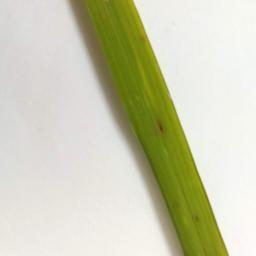
Label: Rice___Brown_Spot